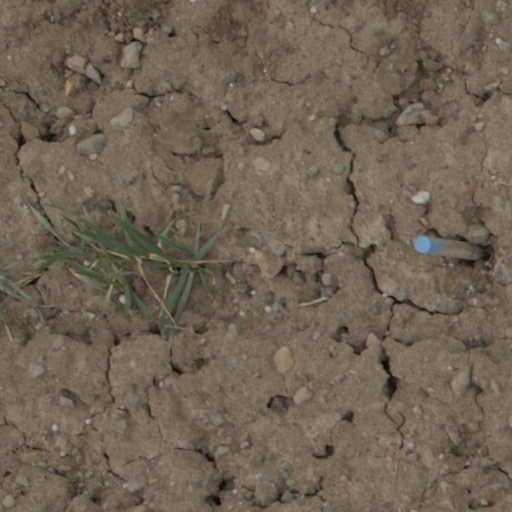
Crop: wheat